Germein

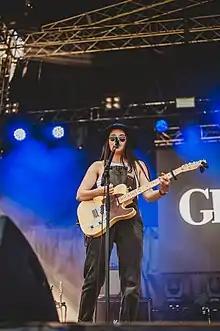
Georgia Germein on Guitar

Georgia Germein is an acoustic pop singer-songwriter. She performs solo (vocals, guitar/piano) as well as with her two sisters as the band Germein. Prior to the formation of the band, Georgia released a solo album, "Take My Hand", in 2010.